Rut (roads)

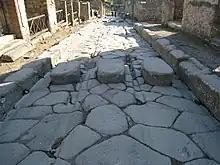
Wheel ruts on an ancient Roman road in Pompeii, designed to guide carriages

Rutting can also be intentional. The ancient Assyrians, Babylonians, Persians and Greeks constructed roads with artificial wheel-ruts deliberately cut into rock. The ruts were spaced apart from each other the same distance as the wheelspan of an ordinary carriage, and thus constituted grooves that guided the carriages on the rutway. Such ancient stone rutways connected major cities with sacred sites, such as Athens to Eleusis, Sparta to Ayklia, or Elis to Olympia. The gauge of these stone grooves was 138 to 144 cm (4 ft 6 in to 4 ft 9 in). The largest number of preserved stone trackways, over 150, are found on Malta.